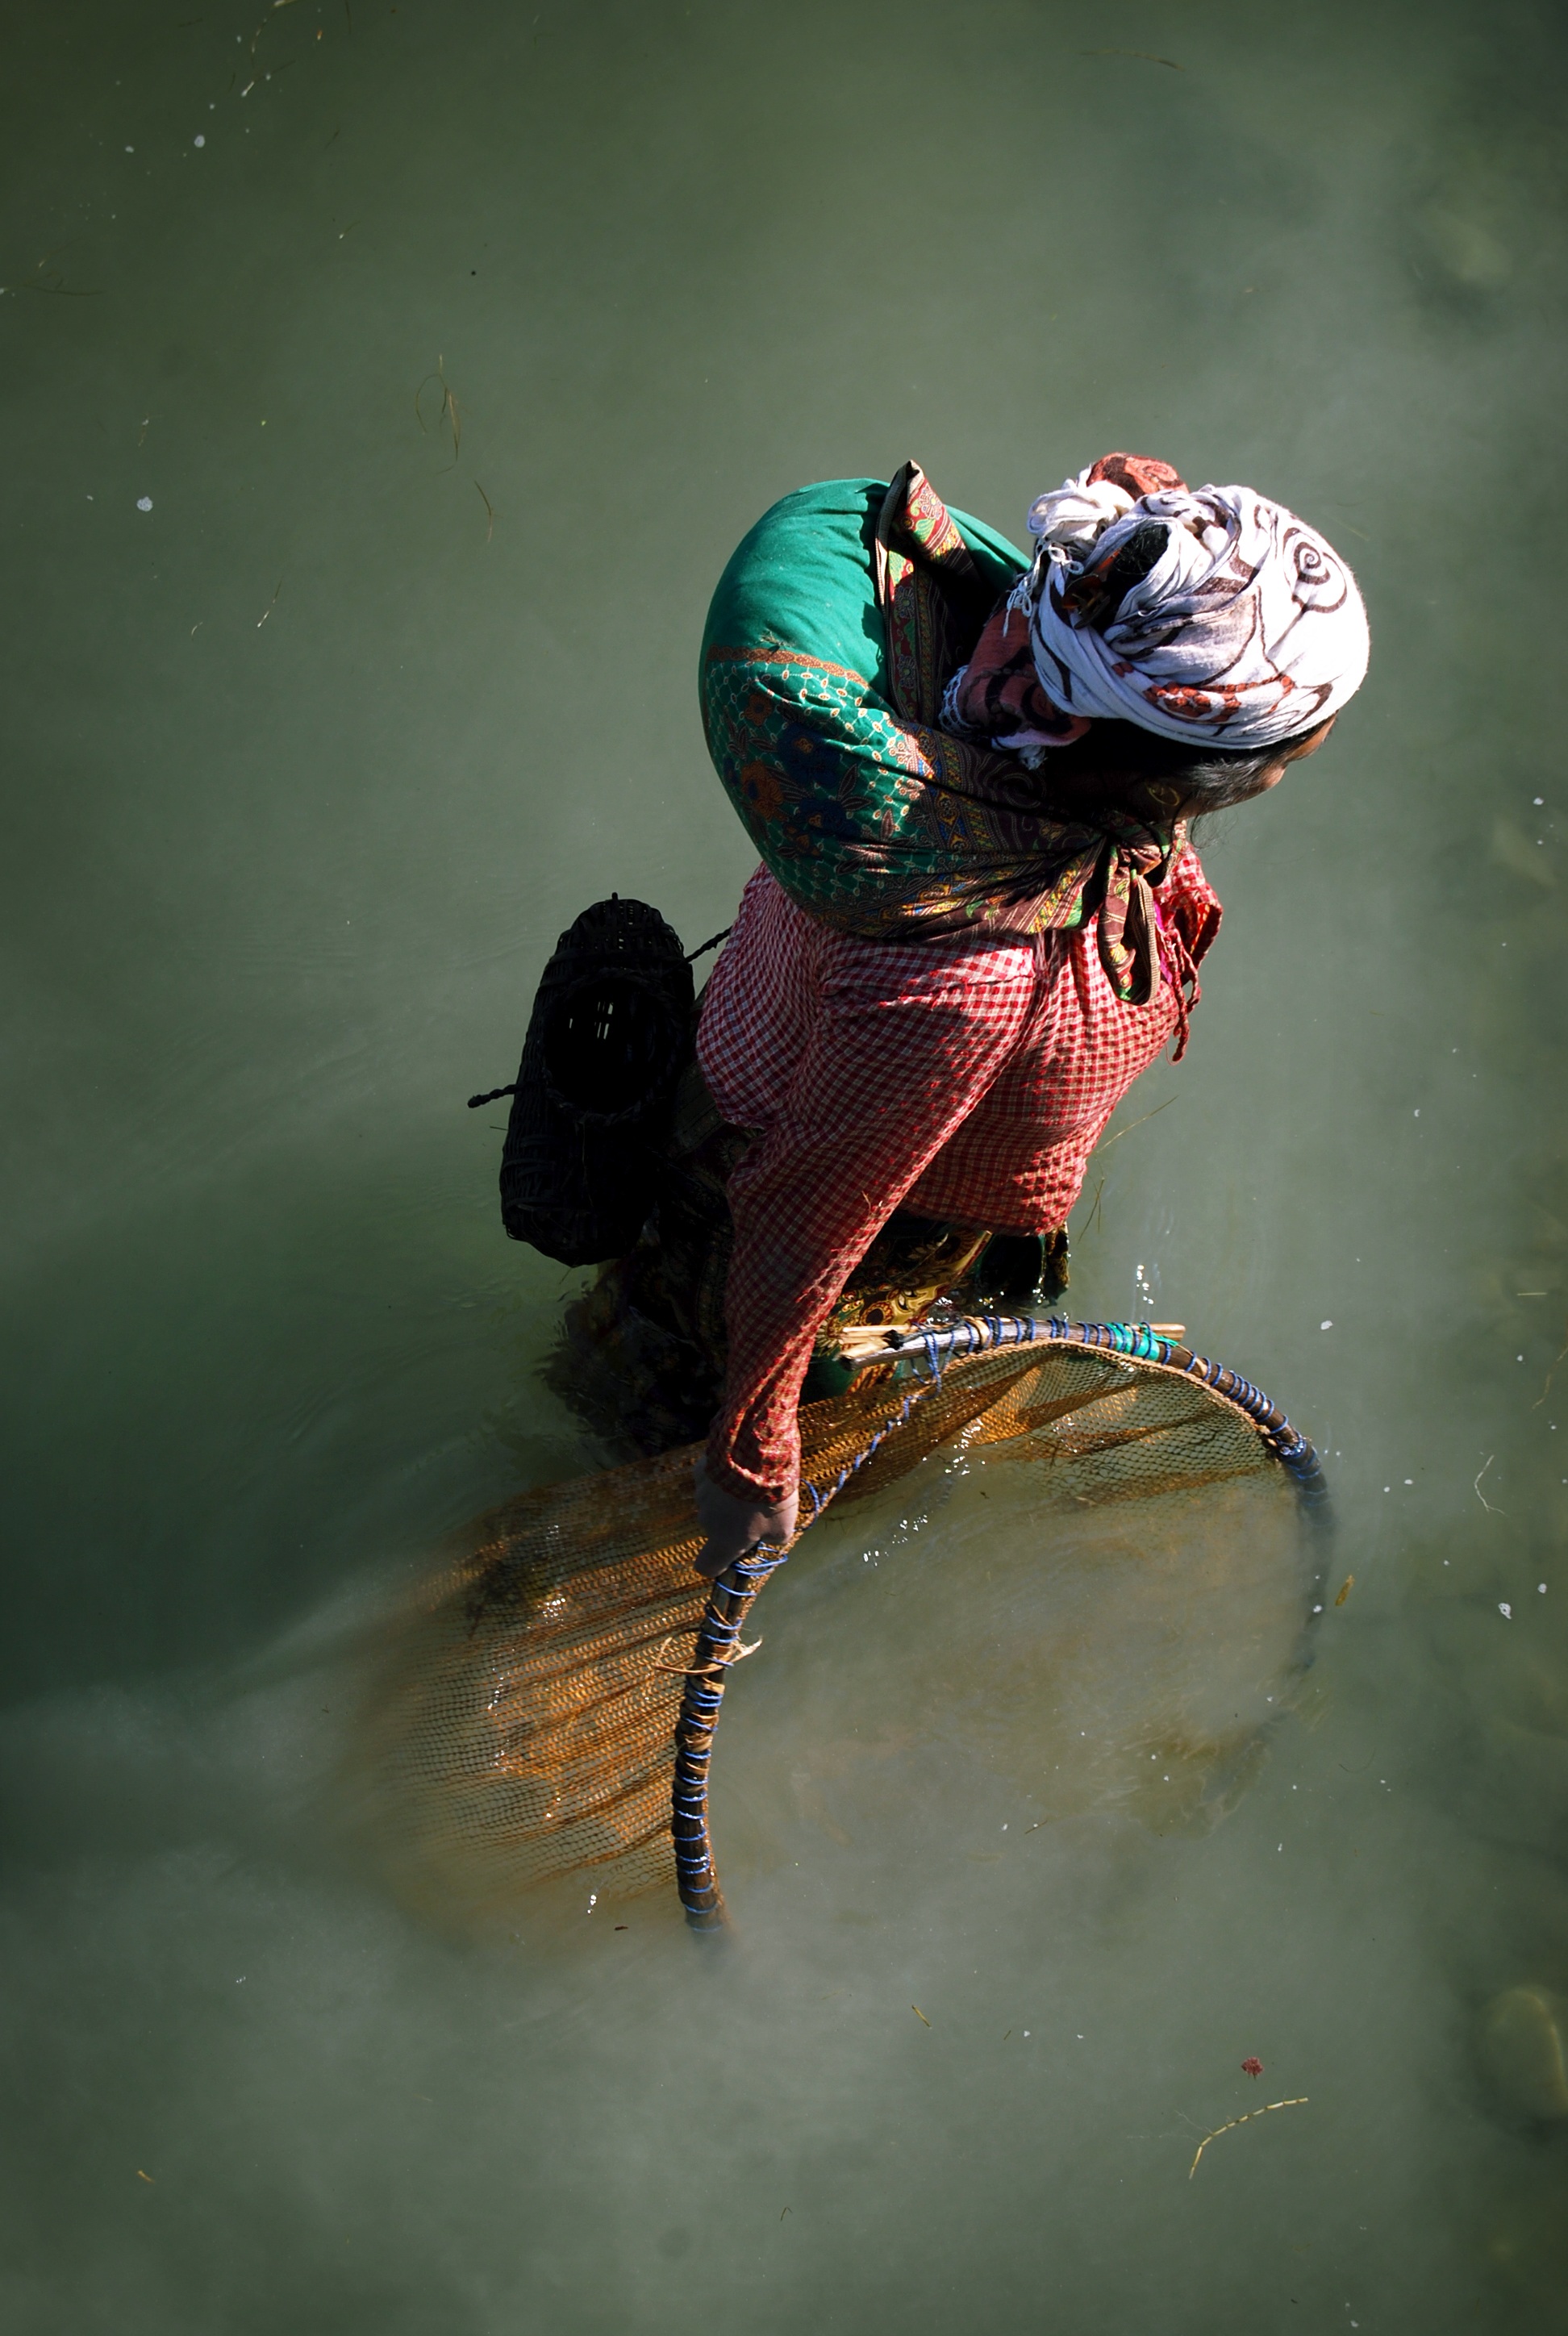
water, nature, river, green, reflection, fishing, fish, scarf, nepal, background, women, fisher, poverty, patience, network, macro photography, hunger, fresh water fish